Osterburg (Groothusen)

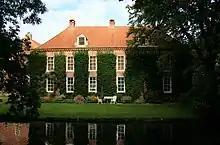
The hall

The Osterburg, is surrounded by a moat in the middle of a park with an old lime tree avenue. The oldest part is a long, two-story hall, which was built around 1490 by the chieftain family of Beninga. Around 1550 the castle was converted into a three-winged manor house, when two lower wings were built in front of the hall. In 1700 the right wing was demolished to make way for a Gulf farmhouse, which was built in 1707. The last structural change to the Osterburg was carried out in 1900, when a hallway was built in front of the hall. So the form of the original building cannot be easily seen from the front. From the rear of the building there is however a view of the original stage of construction.